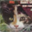
Label: cat